Henri Ritzen

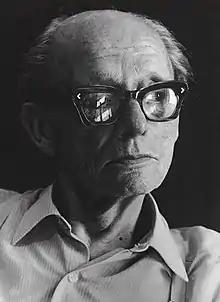

Henri Ritzen (21 May 1892 – 8 April 1976) was a Dutch painter. He is chiefly known for painting landscapes and religious scenes.